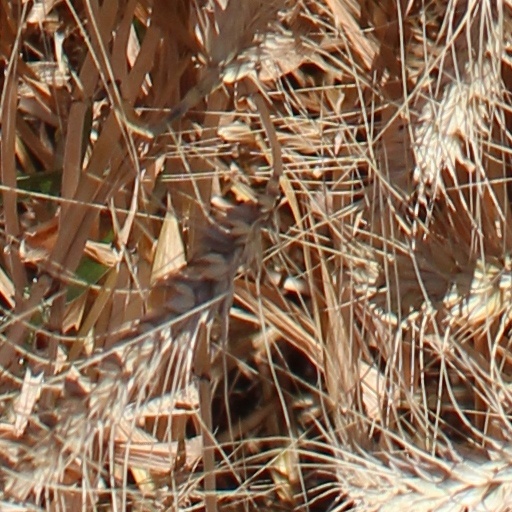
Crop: wheat